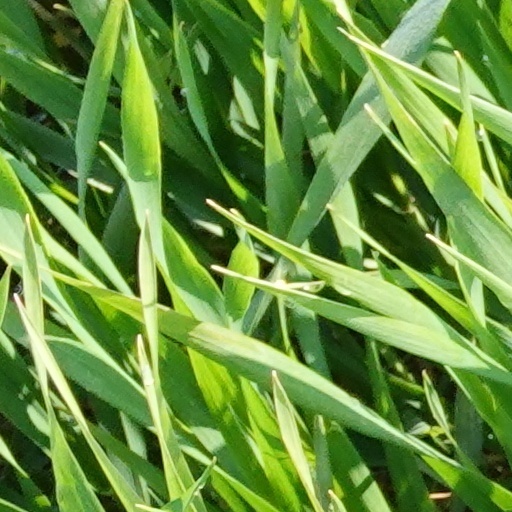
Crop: wheat